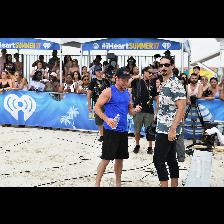
Label: Human